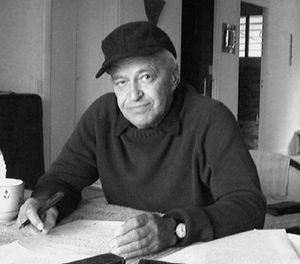
Stephen Vizinczey, né István Vizinczey le 12 mai 1933 à Káloz, est un écrivain hongrois naturalisé canadien.